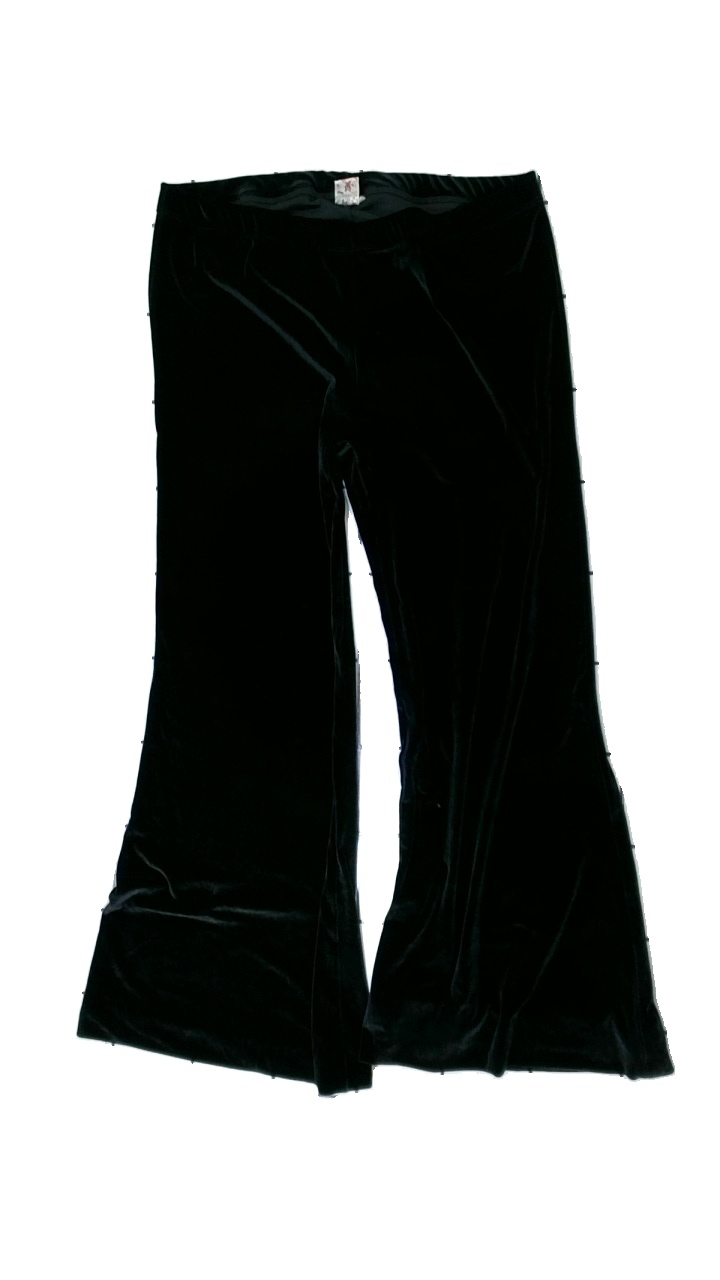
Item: Trousers (Ladies)
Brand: Indiska
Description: svarta sammetsbyxor, lite luddiga
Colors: Black
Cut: Regular
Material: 100% polyester
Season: All
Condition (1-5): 4
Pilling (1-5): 5
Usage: Reuse
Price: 50-100